Willard-Fisk House

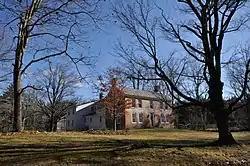

The Willard-Fisk House is a historic farm property at 126 Whitney Street in Holden, Massachusetts. The farmhouse, built about 1772, is one of the oldest houses in Holden, and one of its oldest brick houses. The property also includes a 19th-century barn and several 20th-century farm outbuildings. The property was listed on the National Register of Historic Places in 1996, where it is listed at 121 Whitney Street.